Canned Film Festival

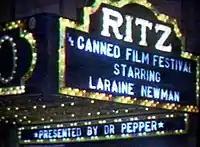
A screenshot of the fictional "Ritz" theater used as a commercial bumper for selected commercial breaks.

Overall, the Canned Film Festival can best be described as a curtailed advertising experiment by the Dallas-based Dr Pepper Company to break into the late-night television market in 1986, as the anticipated second season never materialized. It never gained the cult status that "Mystery Science Theater 3000" did, nor did it match the "Max Headroom" advertising campaign run by the rival Coca-Cola Company in the 1980s (although coincidentally, "Max Headroom" itself was also a television series which lasted only a short time in the 1980s).